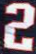
Number: 2